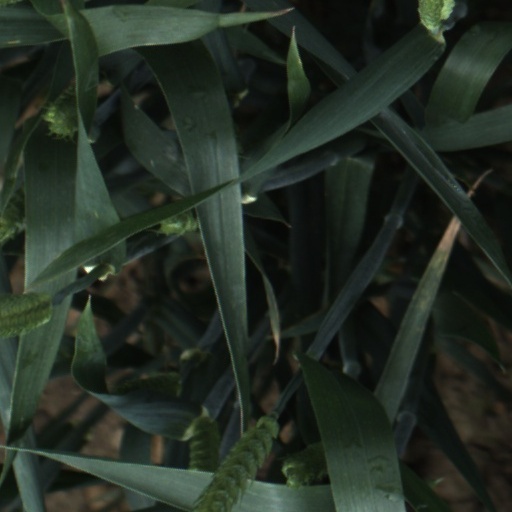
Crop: wheat